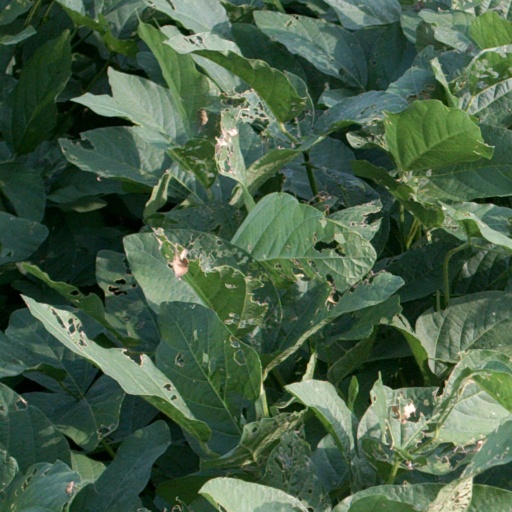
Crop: soybean